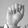
ASL letter: A